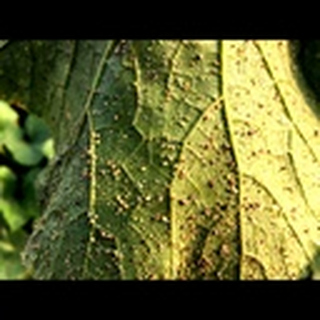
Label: cotton_aphids